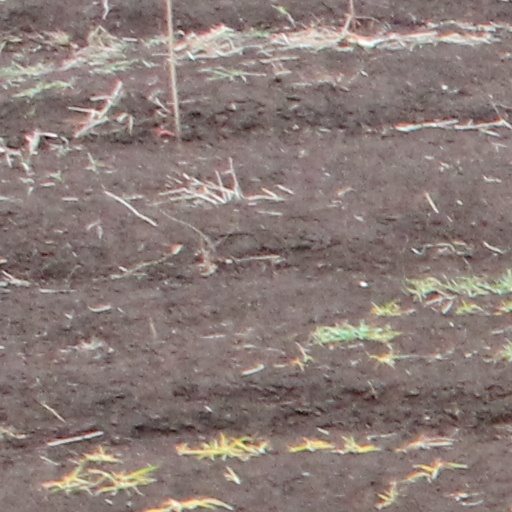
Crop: wheat